Rudolph Tietig House

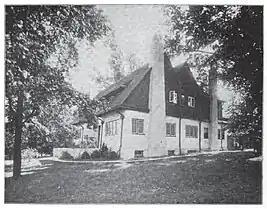
Home of Rudolph Tietig's in Cincinnati, Ohio

The Rudolph Tietig House is a historic home in Cincinnati designed by Rudolph Tietig's Tietig & Lee architecture firm.